Guancheng Subdistrict

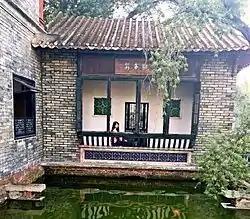
Daosheng Park

Daosheng Park was built by Zhang Jiamo, the nephew of Ke Yuan founder Zhang Jingxiu. It stands in Daofu Alley of Guancheng Subdistrict. The whole park sat northwest-to-southeast. Ju Chao and Ju Lian have lived in this park for about 10 years, where they founded the Ling-nan School of painters. The original area of Daosheng Park was about 750 kilometers. However, after hundreds of years, there were only several old and shabby houses.